Vanavasi Kalyan Ashram

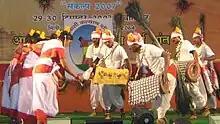
Folk dance by tribal at Vanavasi Kalyan Ashram function

The Kalyan Ashram was founded in 1952 by Ramakant Keshav Deshpande (also known as Balasaheb Deshpande), an ex-official of the Madhya Prasdesh State Department of Tribal Welfare, with the support of the State Government and the RSS. After Independence, Balasaheb was appointed by the then Ravi Shankar Shukla Government to work in tribal-dominated Jashpur area as ‘Regional Officer’ of the ‘Tribal Development Scheme’. Its aim was to counter the appeal of Christian missionary schools to the tribals. Based in Jashpur (214 km from Raigarh), it established schools in Raigarh and Surguja districts - areas with large tribal populations. The Ashram grew rapidly and a permanent office was established in 1963, inaugurated by the RSS chief M. S. Golwalkar.